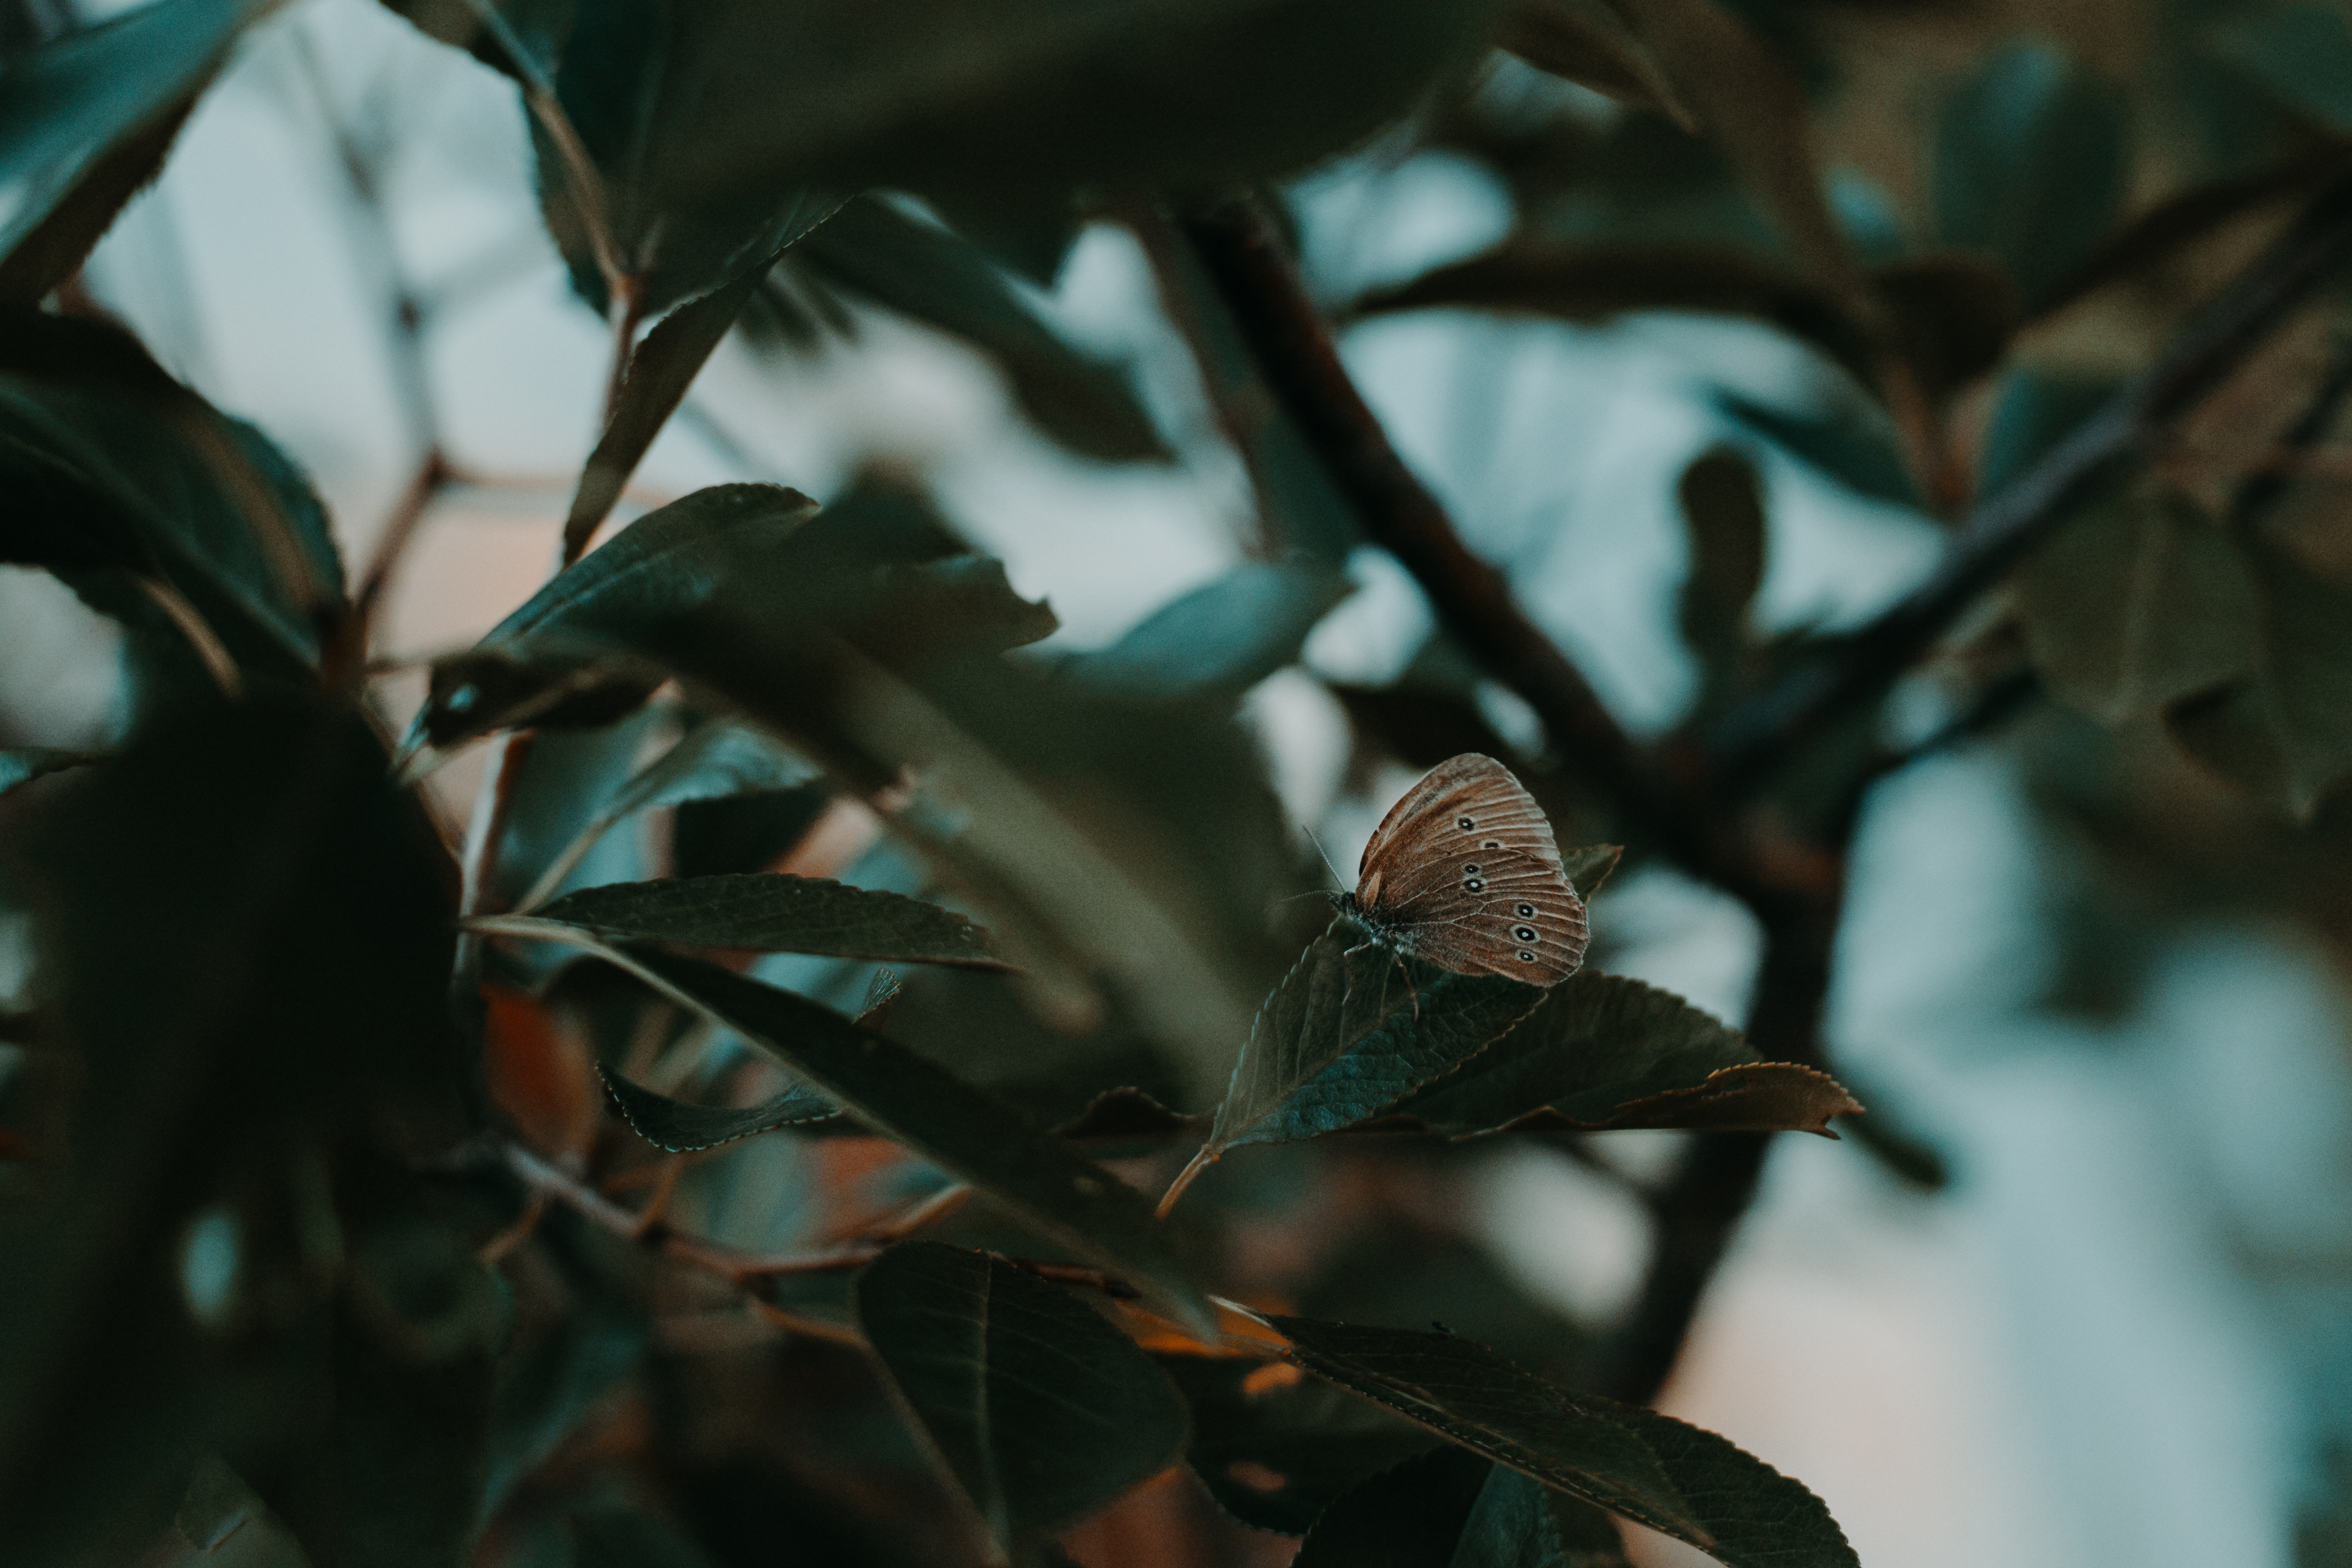
leaf, branch, natural environment, plant, tree, organism, botany, twig, adaptation, flower, plant stem, forest